George Poggenbeek

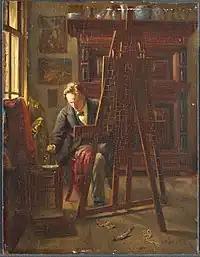
Geo Poggenbeek in his Studio, by Theo Hanrath

George Jan Hendrik (Geo) Poggenbeek (1853–1903) was a 19th-century painter from Amsterdam, the Netherlands who maintained close contact with the Hague School.